Federico Carrizo

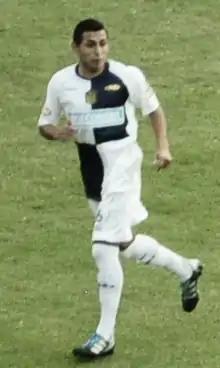
Carrizo with Rosario Central in 2013

Federico Gastón Carrizo (born 17 May 1991, in Villa Giardino), commonly known as Pachi Carrizo, is an Argentine professional footballer who plays as a midfielder for Paraguayan Primera División club Cerro Porteño.